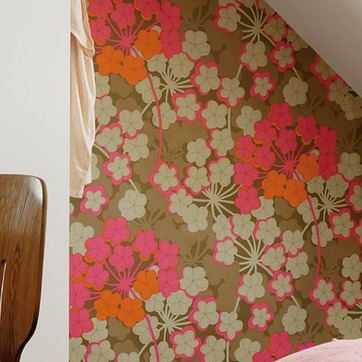
Material: wallpaper